Rajasthan

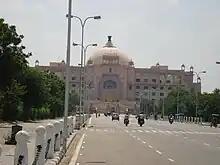
Rajasthan Legislative Assembly

Rajasthan is also noted for its national parks and wildlife sanctuaries. There are four national parks and wildlife sanctuaries: Keoladeo National Park of Bharatpur, Sariska Tiger Reserve of Alwar, Ranthambore National Park of Sawai Madhopur, and Desert National Park of Jaisalmer. A national-level institute, Arid Forest Research Institute (AFRI) an autonomous institute of the ministry of forestry is situated in Jodhpur and continuously works on desert flora and their conservation.